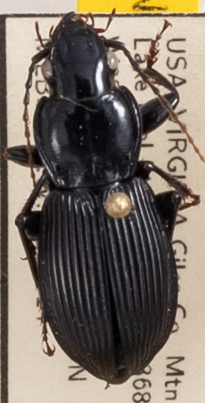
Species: Pterostichus coracinus
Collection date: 2022-06-14 04:00:00
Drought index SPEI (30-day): -0.03
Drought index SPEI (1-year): -1.01
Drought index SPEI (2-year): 0.1